Richard Madden

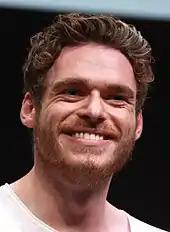
Madden at the 2013 San Diego Comic-Con

Madden starred as Robb Stark in the HBO fantasy drama series "Game of Thrones", based upon the series of novels titled "A Song of Ice and Fire" by George R. R. Martin, from 2011 to 2013. His work as Stark propelled him to prominence. Madden later spoke about being broke and even contemplating moving back in with his parents prior to his casting. Throughout his time on the series, the ensemble cast garnered Screen Actors Guild Awards nominations for Outstanding Performance by an Ensemble in a Drama Series in 2011 and 2013. During this period, he also appeared in the Channel 4 comedy-drama series "Sirens" and the BBC drama series "Birdsong". Madden first obtained his Screen Actors Guild (SAG) card for the 2014 miniseries "Klondike", in which he played Bill Haskell, a real-life adventurer who participated in the Klondike Gold Rush.